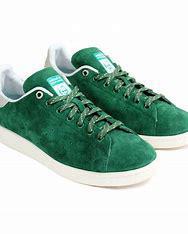
Brand: adidas
Model: Stan Smith Skate